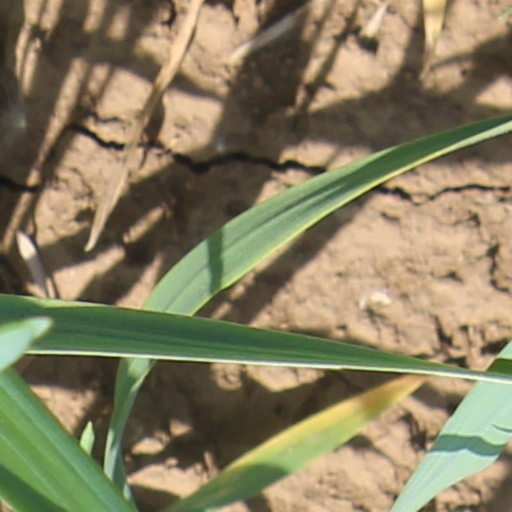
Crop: wheat